Shenzhen Metro

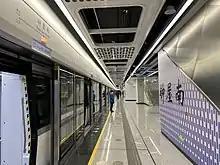
Zhongwu South station of Line 12

Line 11, also known as the Airport Express, runs from Bitou in the northwest to in the city centre via Shenzhen Bao'an International Airport. Construction began in April 2012 and the line opened on June 28, 2016. Line 11 runs at a higher speed of . The line is operated by SZMC (Shenzhen Metro Group). Line 11's color is maroon.